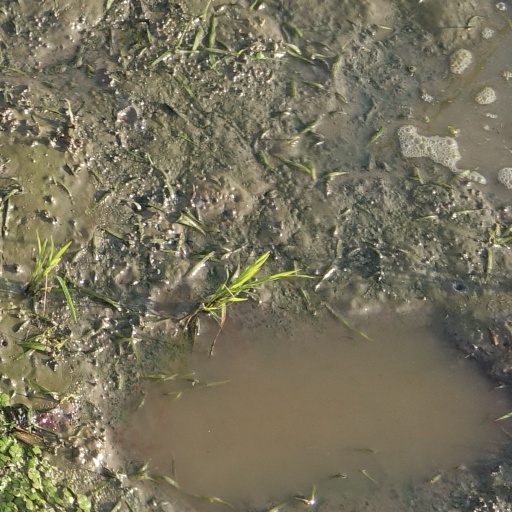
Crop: rice